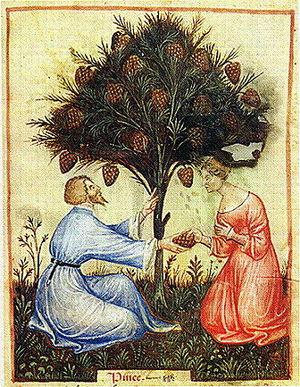
Pommes de pin (Pinee) Nature: Chaud au deuxième degré, sec au premier degré. Usage: Elles stimulent la vessie, les reins, et la libido. Dangers: Des vers peuvent éclore dans l’écorce. Neutralisation des dangers: Trim souvent l'arbre
Le loch ou looch, désigne à l'origine une potion qu'on lèche, qu'on prend à petites gorgées.